Across the Pacific (1926 film)

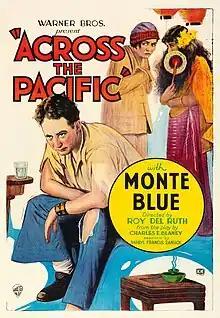
Film poster

Across the Pacific is a 1926 American silent romantic adventure film produced by Warner Bros., directed by Roy del Ruth and starring Monte Blue. It was based on a 1900 play by Charles Blaney and J. J. McCloskey. The play had been filmed before in 1914 with Dorothy Dalton. It is unknown, but the film might have been released with a Vitaphone soundtrack.